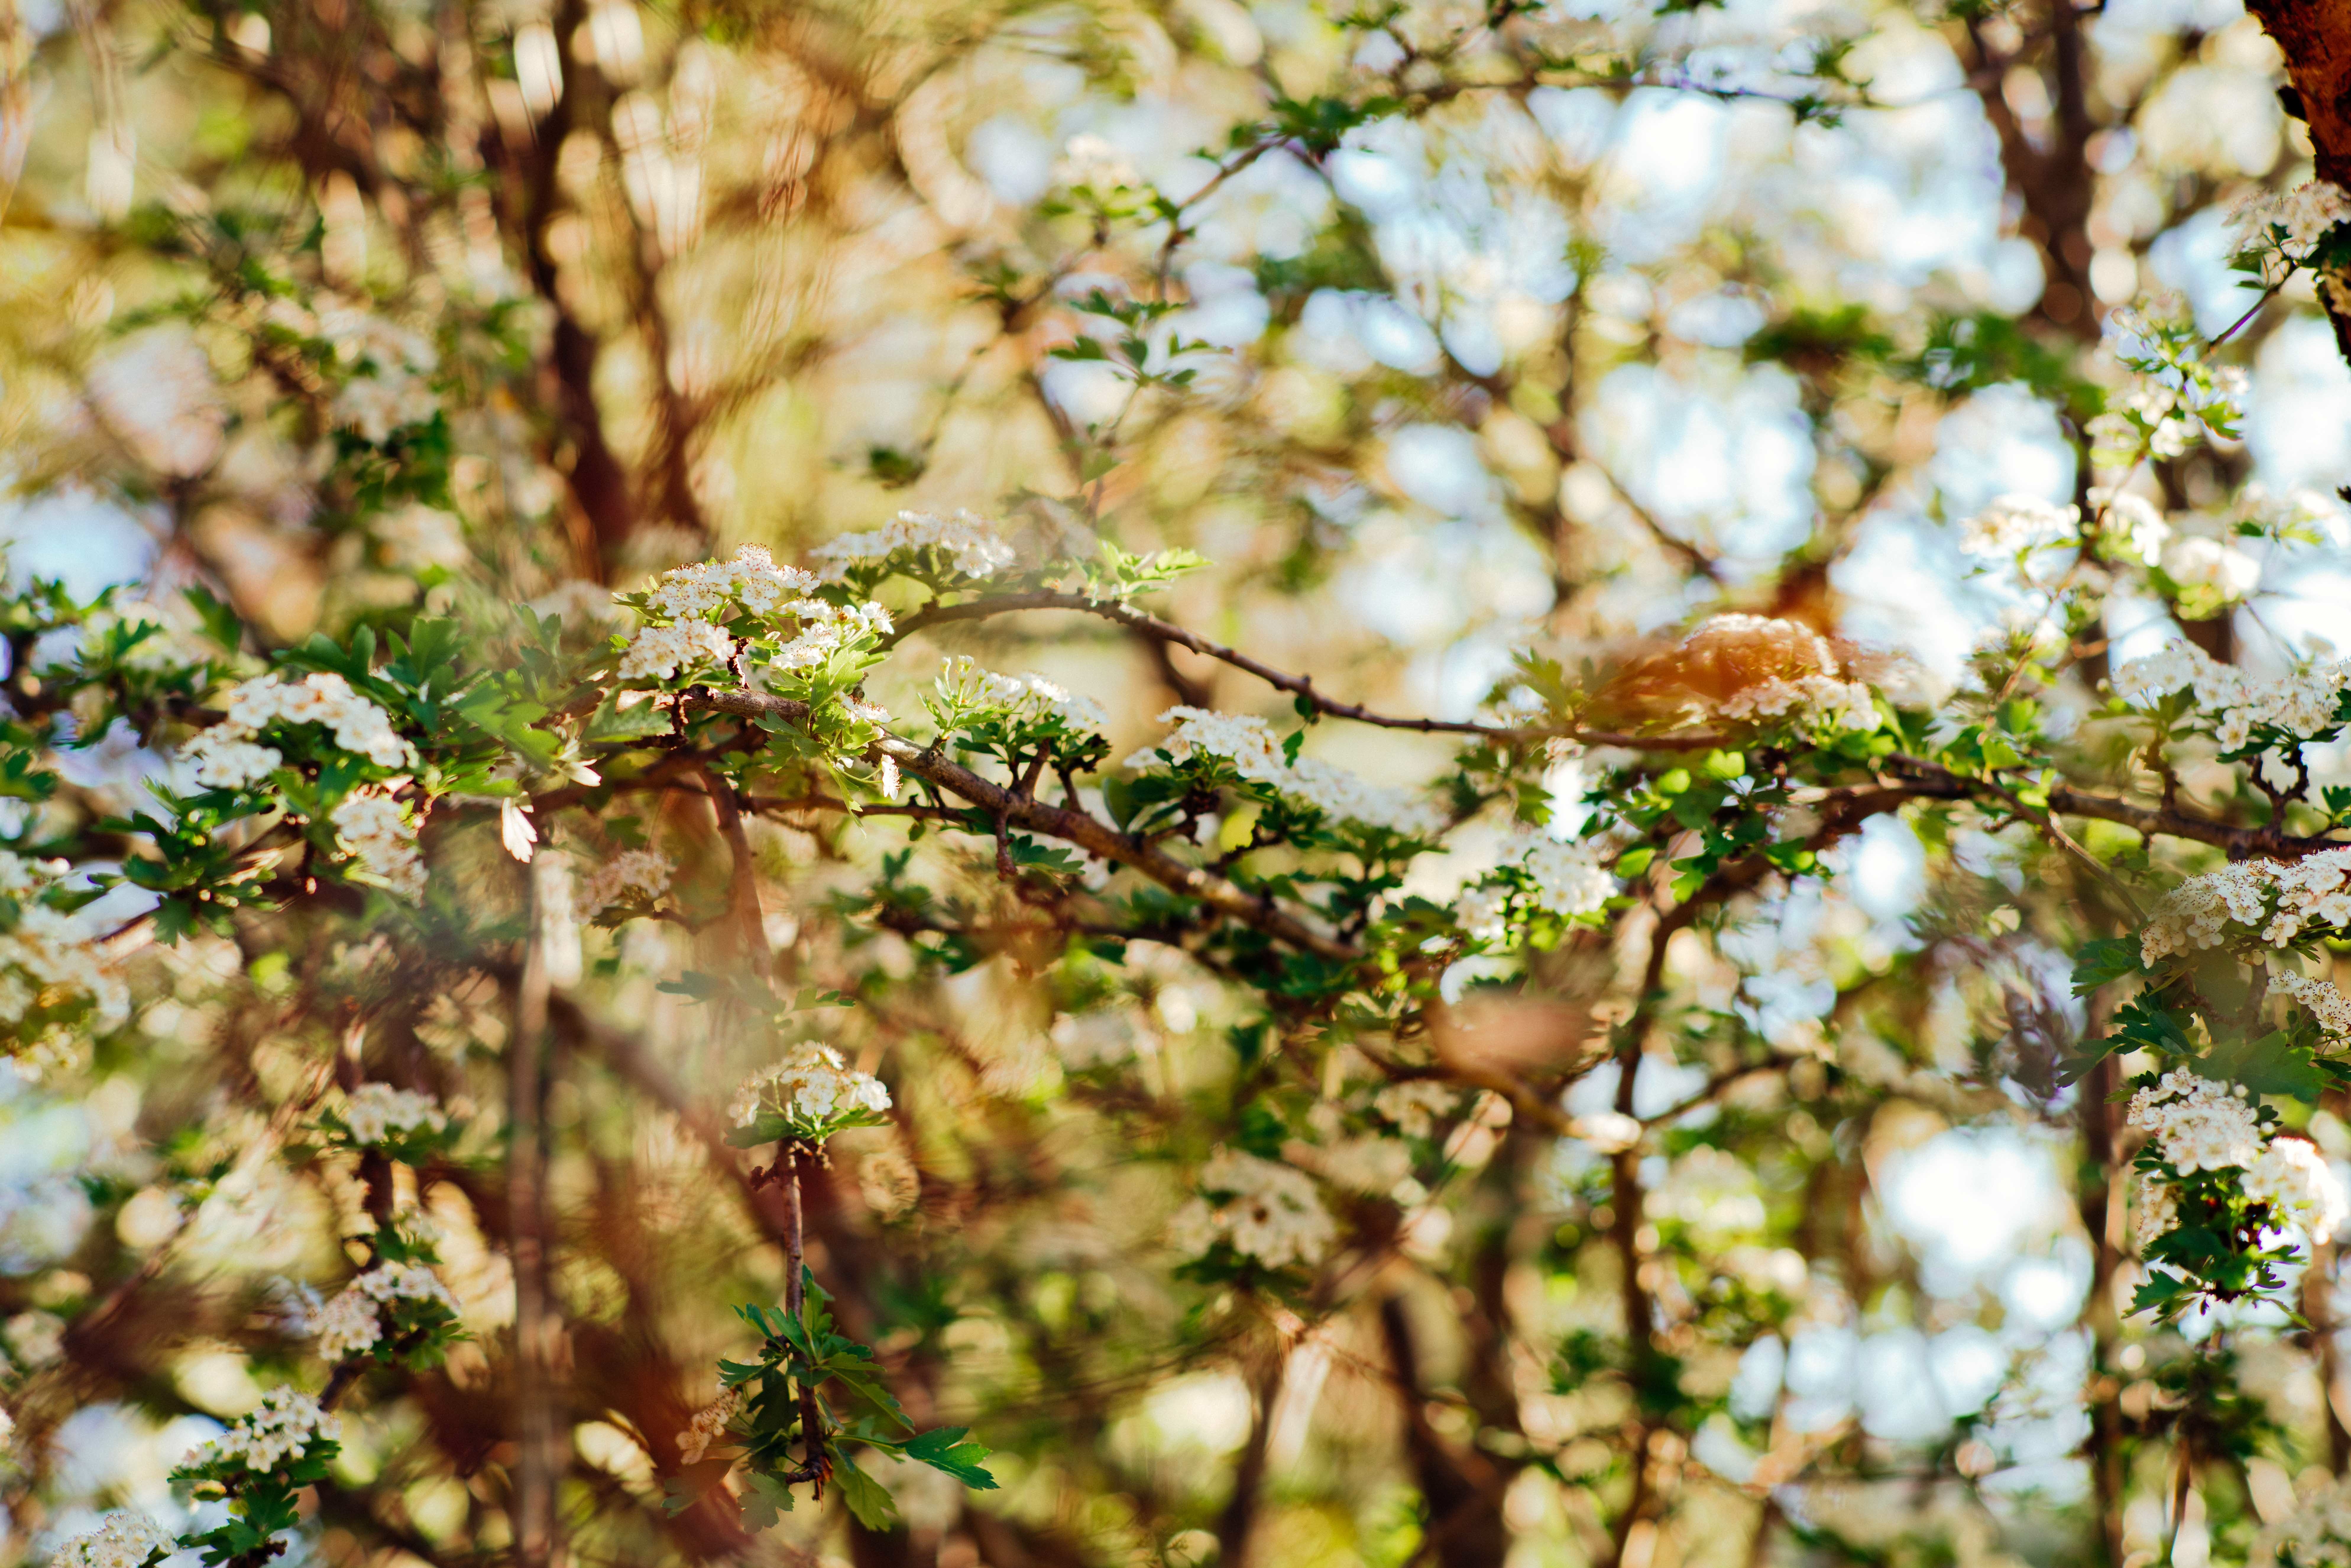
tree, nature, forest, branch, blossom, plant, white, sunlight, leaf, flower, spring, green, produce, natural, autumn, botany, flora, season, branches, deciduous, woodland, tree branches, flowering plant, woody plant, land plant